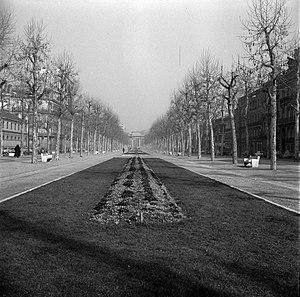
Allées François Verdier. Le 9 Mars 1965. Vue des allées François Verdier avec au fond le monument aux Morts.
François Verdier, né le 7 septembre 1900 à Lézat-sur-Lèze, est un résistant français, assassiné par la Gestapo le 27 janvier 1944 à Lasserre en Haute-Garonne.